Malia Hosaka

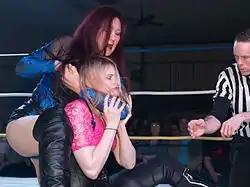
Hosaka puts Ingrid Isley in a headlock, 2016

On July 4, 2009, at the United States Championship Wrestling "Summerbash 2009" show in Macclenny, Florida, Hosaka won the vacant USCW Women's Championship by defeating Amber O' Neal in the finals of the championship tournament match.